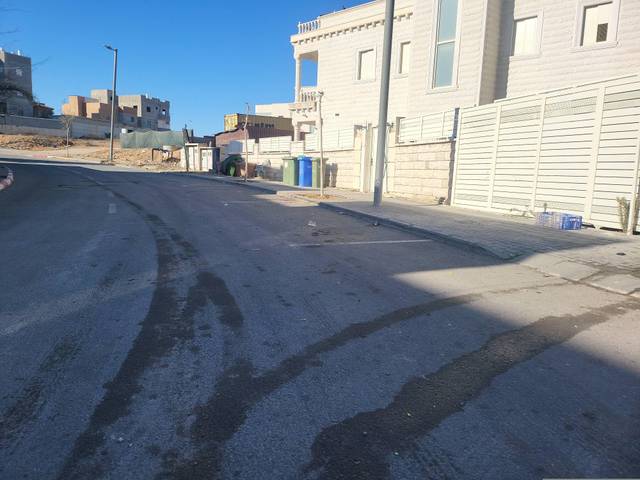
Region: Israel
Coordinates: 31.382, 34.773